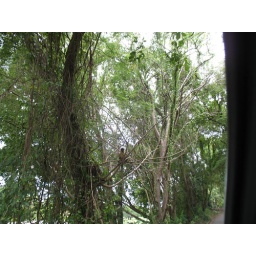
green monkey in tree at golf course1